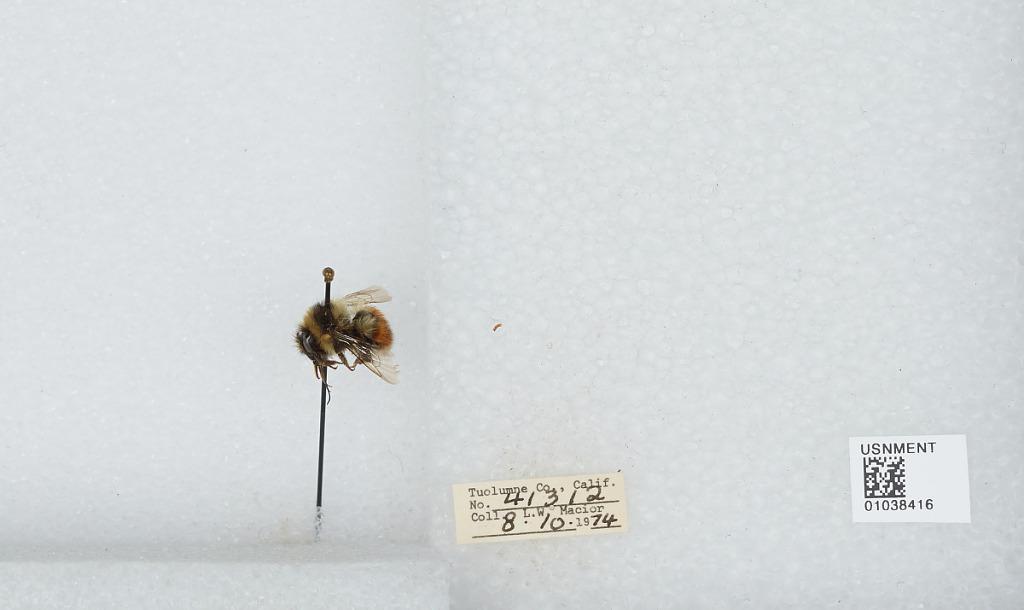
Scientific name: Bombus (Cullumanobombus) rufocinctus Cresson
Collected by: L. Macior
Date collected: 1974-8-10
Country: United States
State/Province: California
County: Tuolumne
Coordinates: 38.02, -119.93